Forest Whitaker

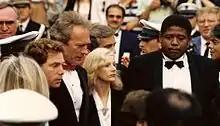
Michael Zelniker, Clint Eastwood, Sondra Locke and Forest Whitaker promoting the film "Bird" at the 1988 Cannes Film Festival

Whitaker has a long history of working with well-regarded film directors and actors. In his first onscreen performance of note, he had a supporting role playing a high school football player in the 1982 film version of Amy Heckerling's coming-of-age teen-retrospective "Fast Times at Ridgemont High". In 1986, he appeared in Martin Scorsese's "The Color of Money" and Oliver Stone's Vietnam War drama film "Platoon". The following year, he co-starred in the comedy "Good Morning, Vietnam" alongside Robin Williams.